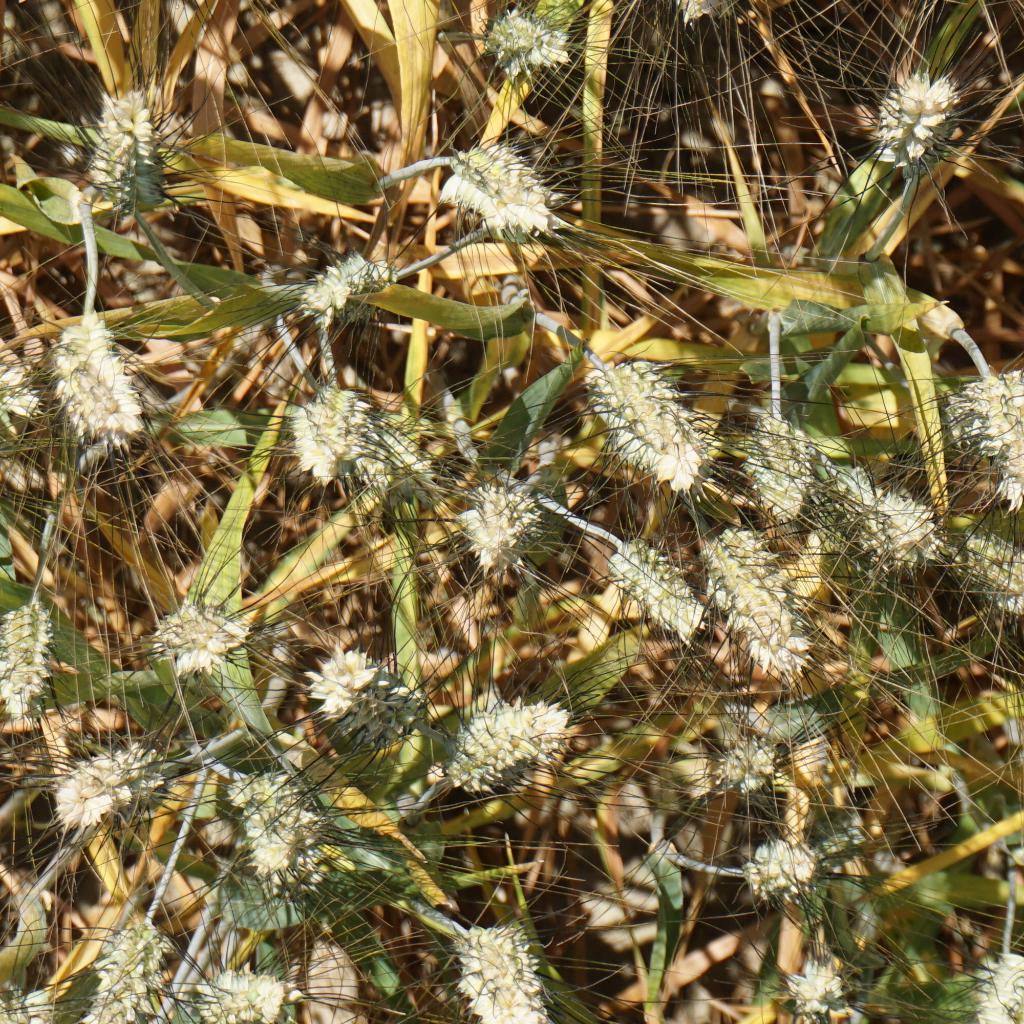
Country: France
Location: Gréoux
Wheat development stage: Filling - Ripening